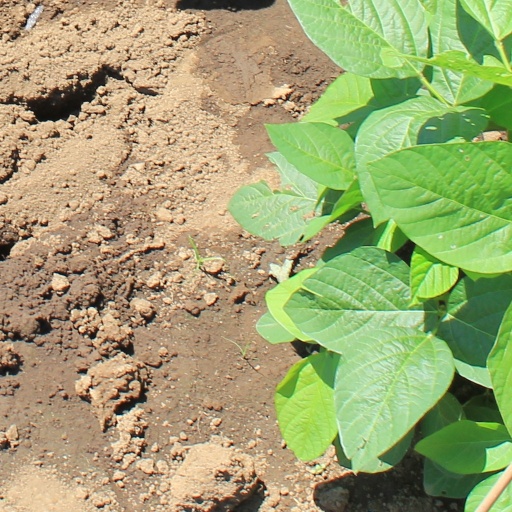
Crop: soybean